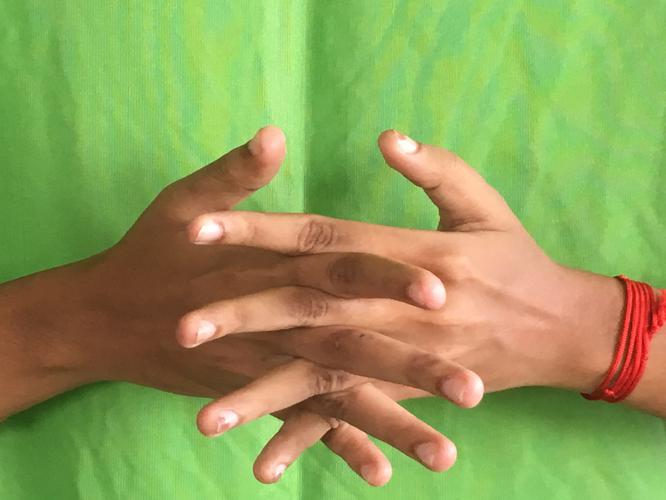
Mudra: Karkatta
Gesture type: double_hand